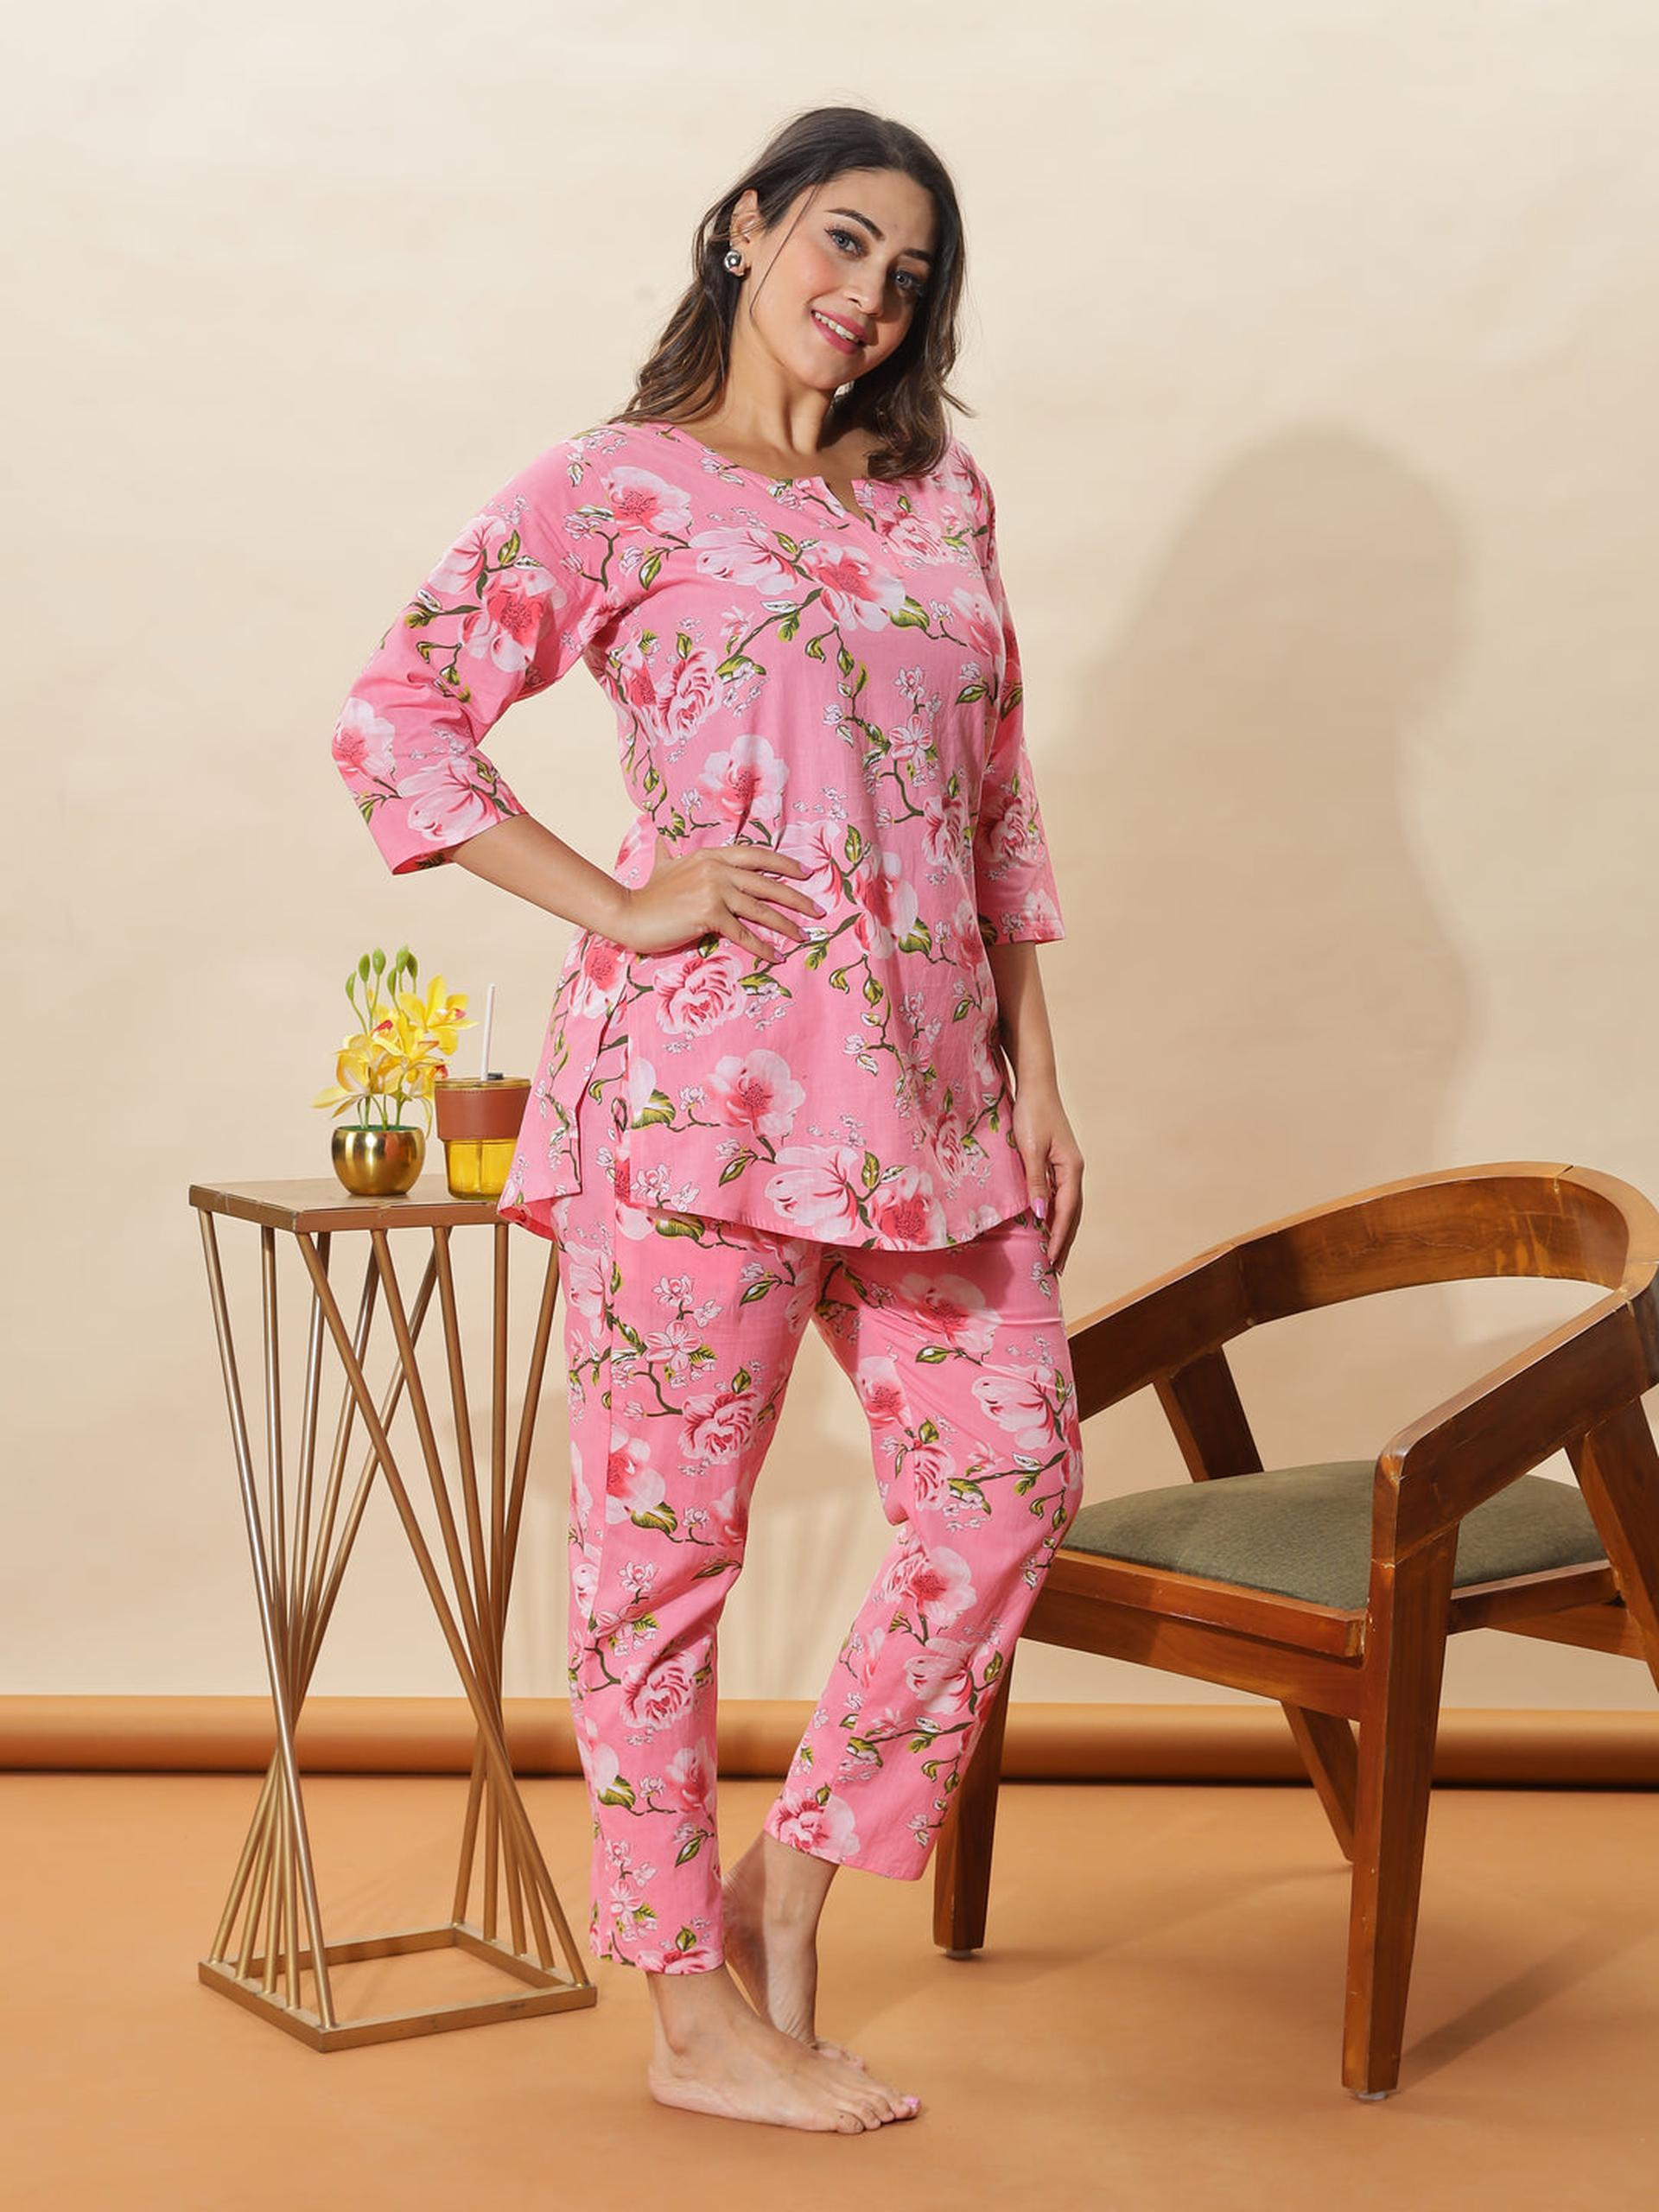
women, nightwear, pink, textile, waist, pajamas, silk, foot, satin, photo shoot, model